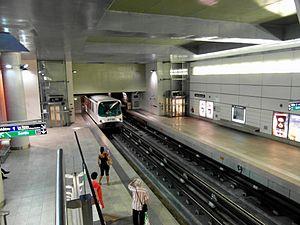
Marseille est une commune du Sud-Est de la France, chef-lieu du département des Bouches-du-Rhône et préfecture de la région Provence-Alpes-Côte d'Azur.